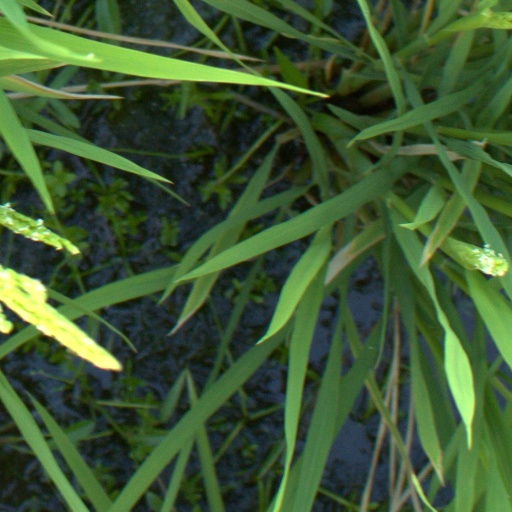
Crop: rice